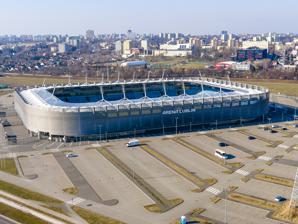
Building: Arena Lublin
Country: Poland
Year built: 2014
Football stadium in Lublin, Poland Arena Lublin Location ul. Stadionowa 1 Lublin , Poland Owner City of Lublin Operator MOSiR Lublin Capacity 15,243 Record attendance 14,914 ( Motor Lublin vs Legia Warsaw ), 2021–22 Polish Cup Round of 16 Field size 105 m × 68 m (344 ft × 223 ft) Surface Field (Grass) Construction Broke ground December 2012 Built 2011–2014 Opened 9 October 2014 Construction cost 136 million PLN Architect Estudio Lamela Tenants Motor Lublin (2014−present) Górnik Łęczna (2016−2017) KS Lublinianka (2015−2016) Major sporting events hosted 2019 FIFA U-20 World Cup 2019–20 Polish Cup final 2020–21 Polish Cup final Website Official Website The Arena Lublin is a football stadium located in Lublin , Poland . It is the home ground of Motor Lublin . The stadium holds 15,243 people. History On September 2, 2011, the Budimex company signed an investment contract. Budimex undertook to build a stadium for PLN 136,207 by September 2013, and the first visuals and work schedule appeared 3–4 weeks from the date of signing the contract. The stadium was designed by the award-winning Estudio Lamela architectural office, which in the early 1990s prepared plans to modernize and enlarge Santiago Bernabéu Stadium in Madrid and designed the new Cracovia stadium . The main construction works were planned to start in the spring of 2012, but later the city decided to redesign the facility so as to increase the commercial space for lease. The first shovel on the construction site was driven in December 2012, and the final construction date was June 2014. In the first football match at Arena Lublin, played on October 9, 2014, the Polish and Italian teams u-20 faced, as Poland won 2–1, and Mariusz Stępiński scored the first historic goal at the new stadium. The game was watched by 13,850 viewers. The first match for points was played on October 25, 2014, where two clubs from Lublin faced each other in the Lublin-Podkarpackie III liga championship game: Motor and Lublinianka. The match ended with the score 1–1, and the first historic goal in the match of club teams was scored by Lublinianka's captain, Erwin Sobiech in the 45th minute of the match. The game was watched by 6,500 spectators. It was also the city's first derby played under artificial lighting. It hosted the 2019–20 Polish Cup final game. It was the arena for the 2020–21 final as well. International events Arena Lublin It was one of the venues for the 2019 FIFA U-20 World Cup . On 24 March 2021, the 2022 FIFA World Cup qualification match Estonia vs Czech Republic was played in the stadium, due to COVID-19 pandemic restrictions in Estonia. Motor matches with the highest attendance This section needs to be updated . Please help update this article to reflect recent events or newly available information. ( March 2022 ) As of 2 February 2021 Nr Attendance Date Host Result Opponent Competition Source 1. 8919 11.06.2016 Motor Lublin 0:1 Olimpia Elbląg II liga play-offs 2. 6500 25.10.2014 Motor Lublin 1:1 KS Lublinianka III liga 3. 6024 10.10.2015 Motor Lublin 0:2 Śląsk Wrocław Friendly 4. 5786 25.05.2016 Motor Lublin 2:0 Polonia Przemyśl III liga 5. 5127 18.06.2015 Motor Lublin 1:0 KS Lublinianka III liga 6. 4575 24.03.2018 Motor Lublin 1:2 Resovia III liga 7. 4341 18.11.2017 Motor Lublin 0:0 KSZO Ostrowiec Świętokrzyski III liga 8. 4207 13.05.2016 Motor Lublin 2:2 Avia Świdnik III liga 9. 4190 11.05.2019 Motor Lublin 1:1 Stal Rzeszów III liga 10. 4171 9.06.2018 Motor Lublin 1:0 Avia Świdnik III liga See also List of football stadiums in Poland Lists of stadiums References Wikimedia Commons has media related to Arena Lublin .